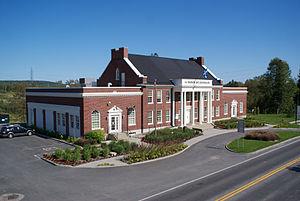
Maison des bâtisseurs à Alma (Québec) / Ancien hôtel de ville d'Isle-Maligne
Alma est une municipalité située au Saguenay–Lac-Saint-Jean, au Québec, au Canada. Elle fait partie de la MRC de Lac-Saint-Jean-Est, dont elle est le chef-lieu.
Cet article recense les lieux patrimoniaux du Saguenay–Lac-Saint-Jean inscrit au répertoire des lieux patrimoniaux du Canada, qu'ils soient de niveau provincial, fédéral ou municipal.
Cette liste recense les biens du patrimoine immobilier du Saguenay–Lac-Saint-Jean inscrits au répertoire du patrimoine culturel du Québec. Cette liste est divisée par municipalité régionale de comté géographique.